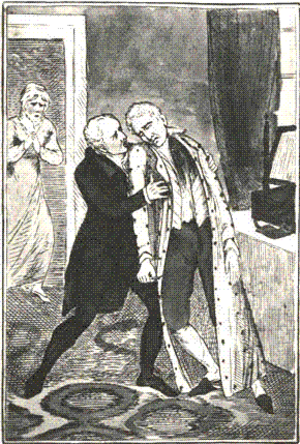
Robert Stewart, 2ᵉ marquis de Londonderry, plus connu sous le nom de lord Castlereagh ou viscount Castlereagh, né le 18 juin 1769 à Dublin et mort le 12 août 1822, est un diplomate britannique.